Designer label

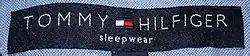
The Tommy Hilfiger brand is an example of a designer label.

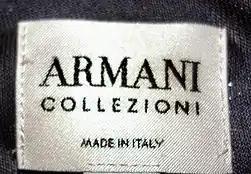
Armani is another example of luxury designer clothing label.

The term designer label refers to clothing, luxury automobile manufacturers and other personal accessory items sold under an often prestigious marque which is commonly named after a designer, founder, or a location-like where the company was founded (such as BMW). The term is most often applied to luxury goods. While members of the upper middle class, or the mass affluent, are perhaps the most commonly targeted customers of these designer labels, some marquees—such as Cartier, Rolex, Montblanc and the haute couture — tend to a wealthier customer base. But almost every designer brand has merchandise that the middle-class wouldn't normally be able to afford, such as exotic skins, furs and hides, limited edition pieces, or things simply priced higher. Designer label companies use their smaller and cheaper merchandise, aimed at the middle class, such as wallets, fashion jewellery, key-rings and small accessories, to make the majority of their income, whilst the more expensive pieces such as haute couture, high jewellery, hand-bags, shoes and even furnishings are usually reserved for the wealthier upper-class clientele.